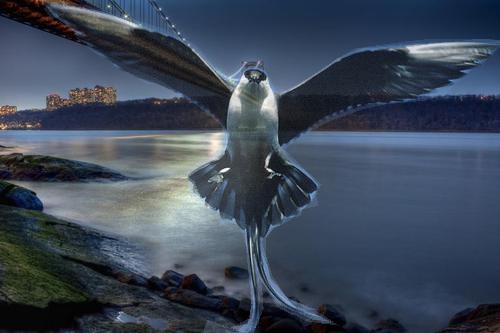
Bird species: Long_tailed_Jaeger
Bird type: waterbird
Background: water